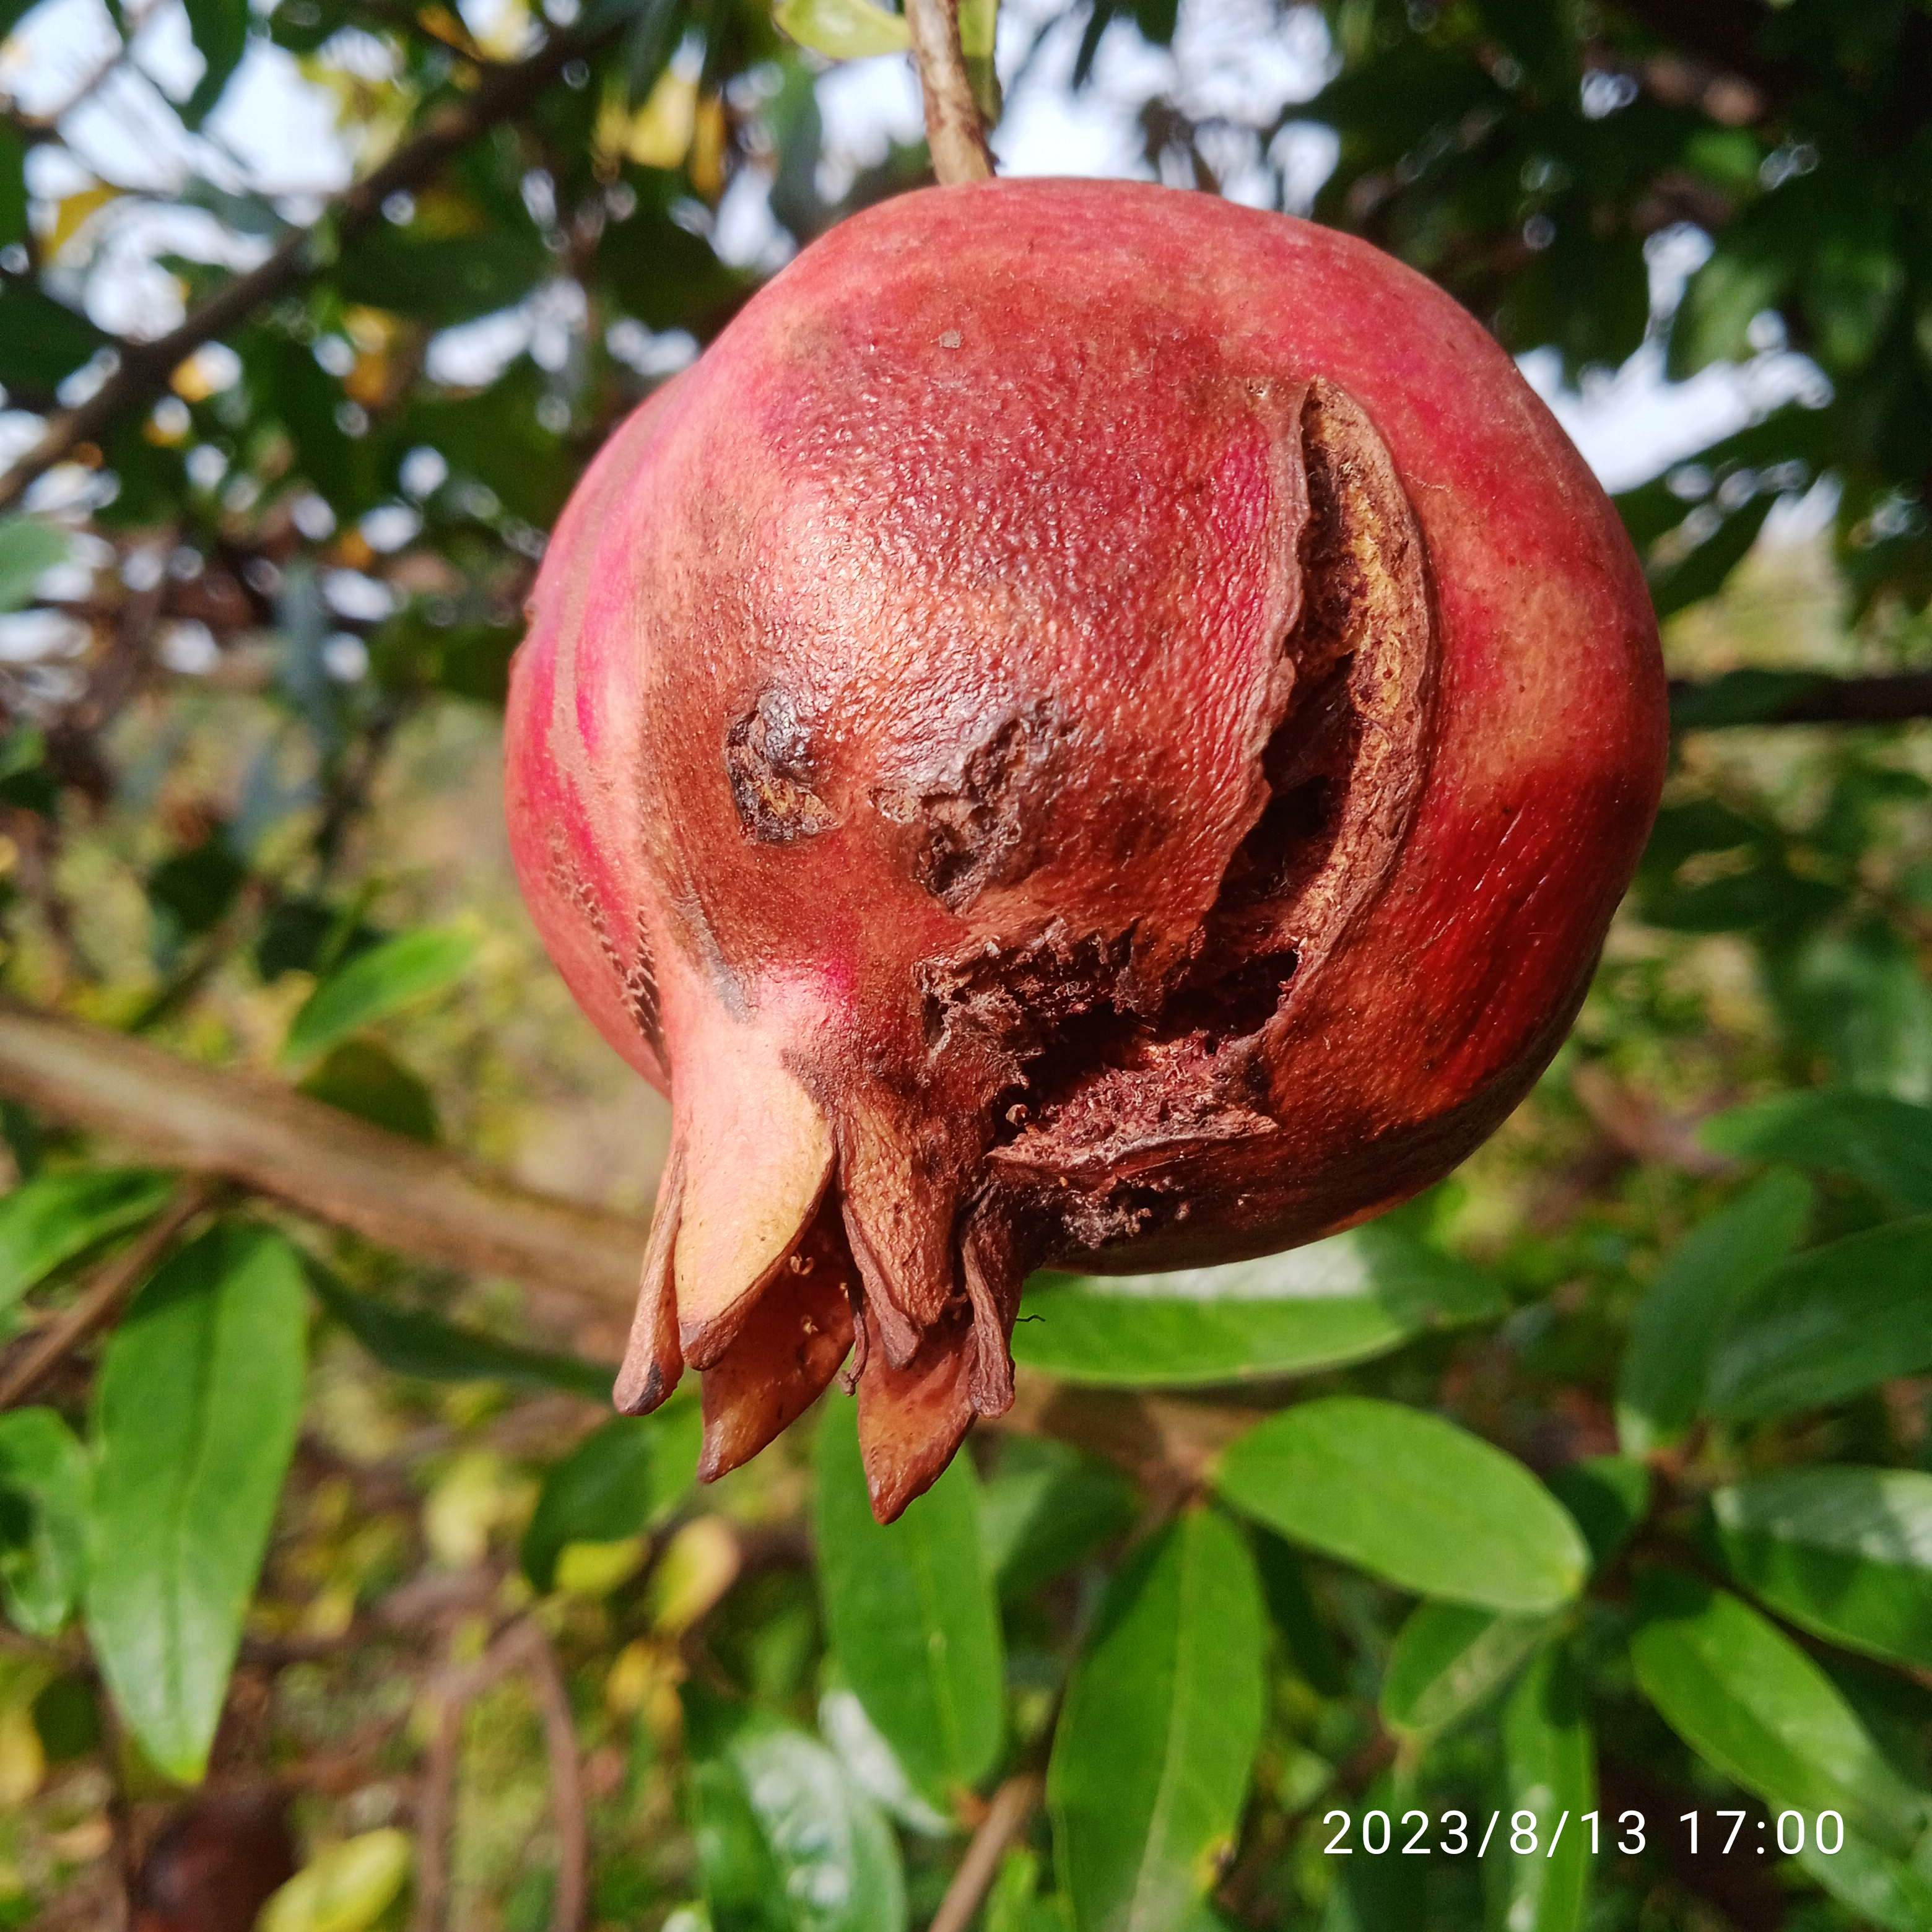
Label: Bacterial_Blight